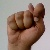
The image shows a hand gesture representing the letter 'T' in Indian Sign Language.